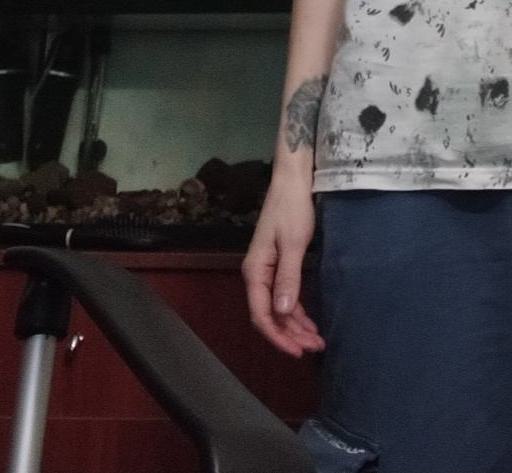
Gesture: no_gesture